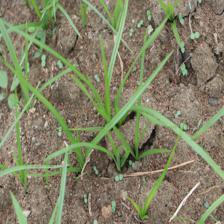
Label: Grass